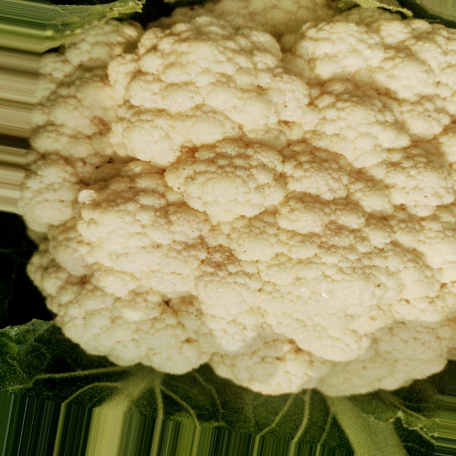
Label: Disease Free